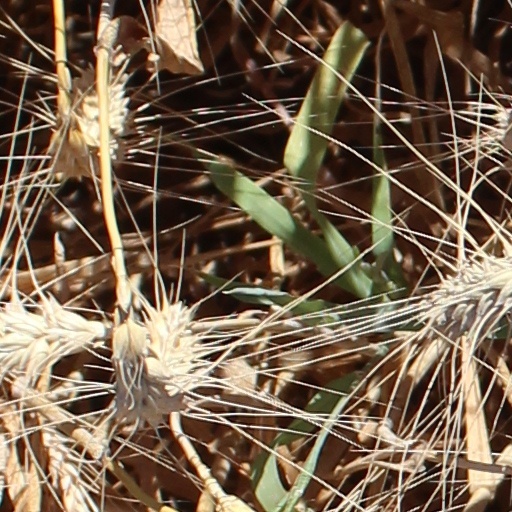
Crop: wheat